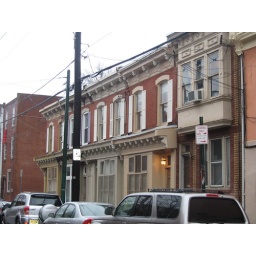
row houses on 6th street in philly